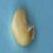
Maize quality: Bad